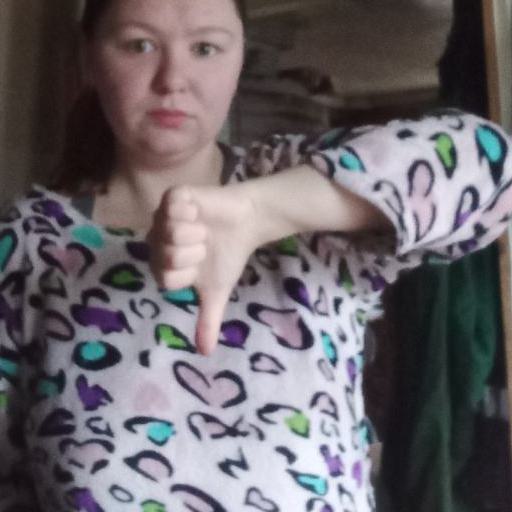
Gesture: dislike